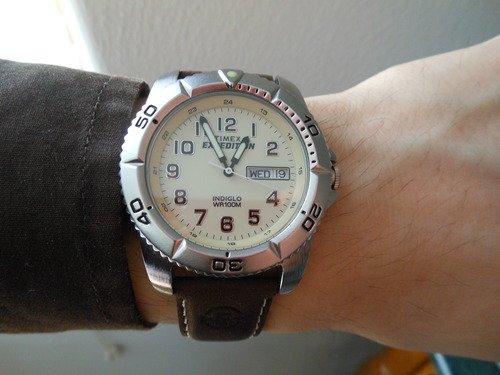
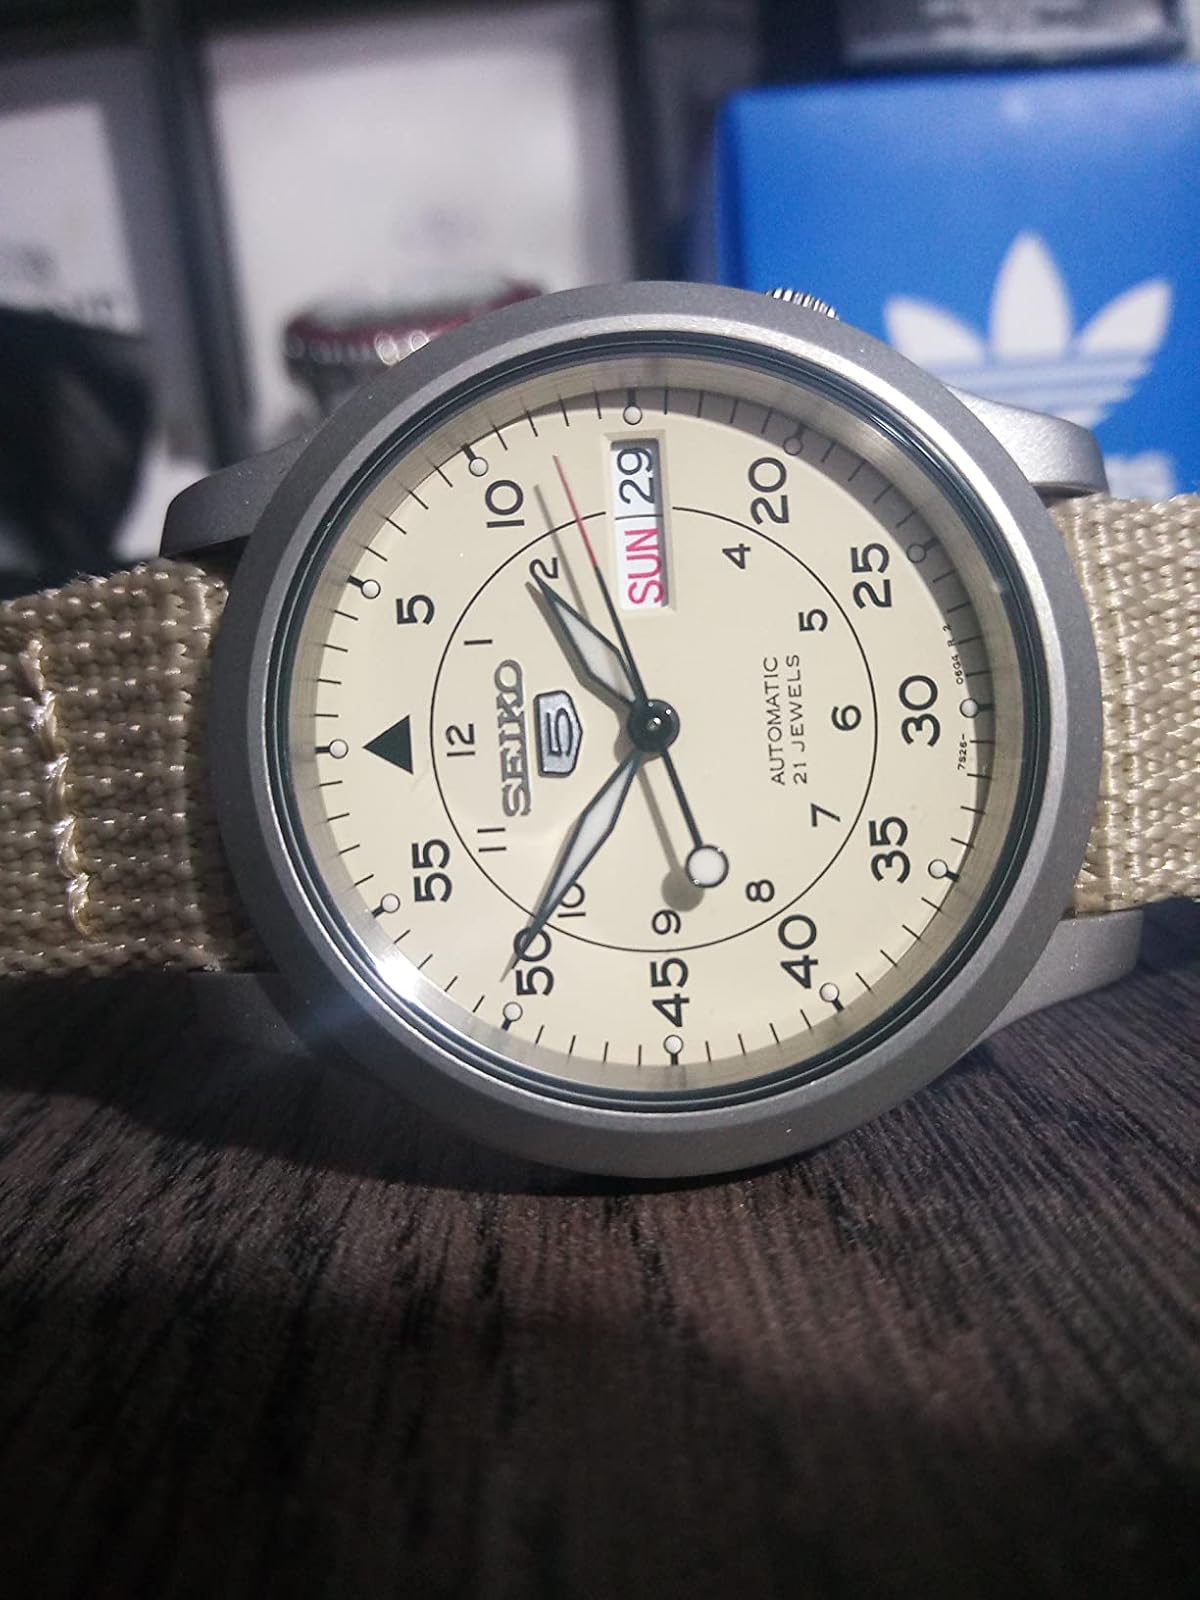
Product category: accessories_watch
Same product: no